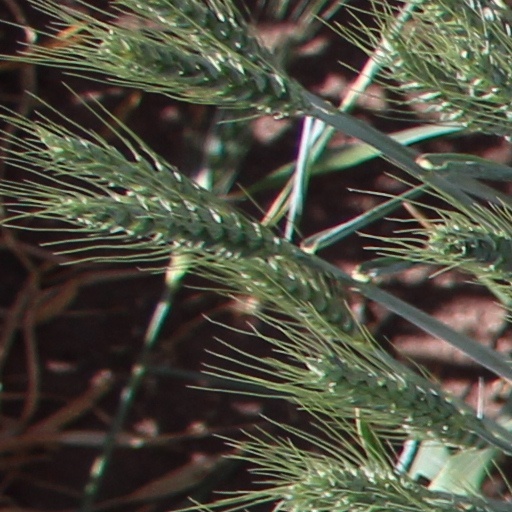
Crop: wheat